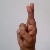
The image shows a hand gesture representing the letter 'R' in Indian Sign Language.